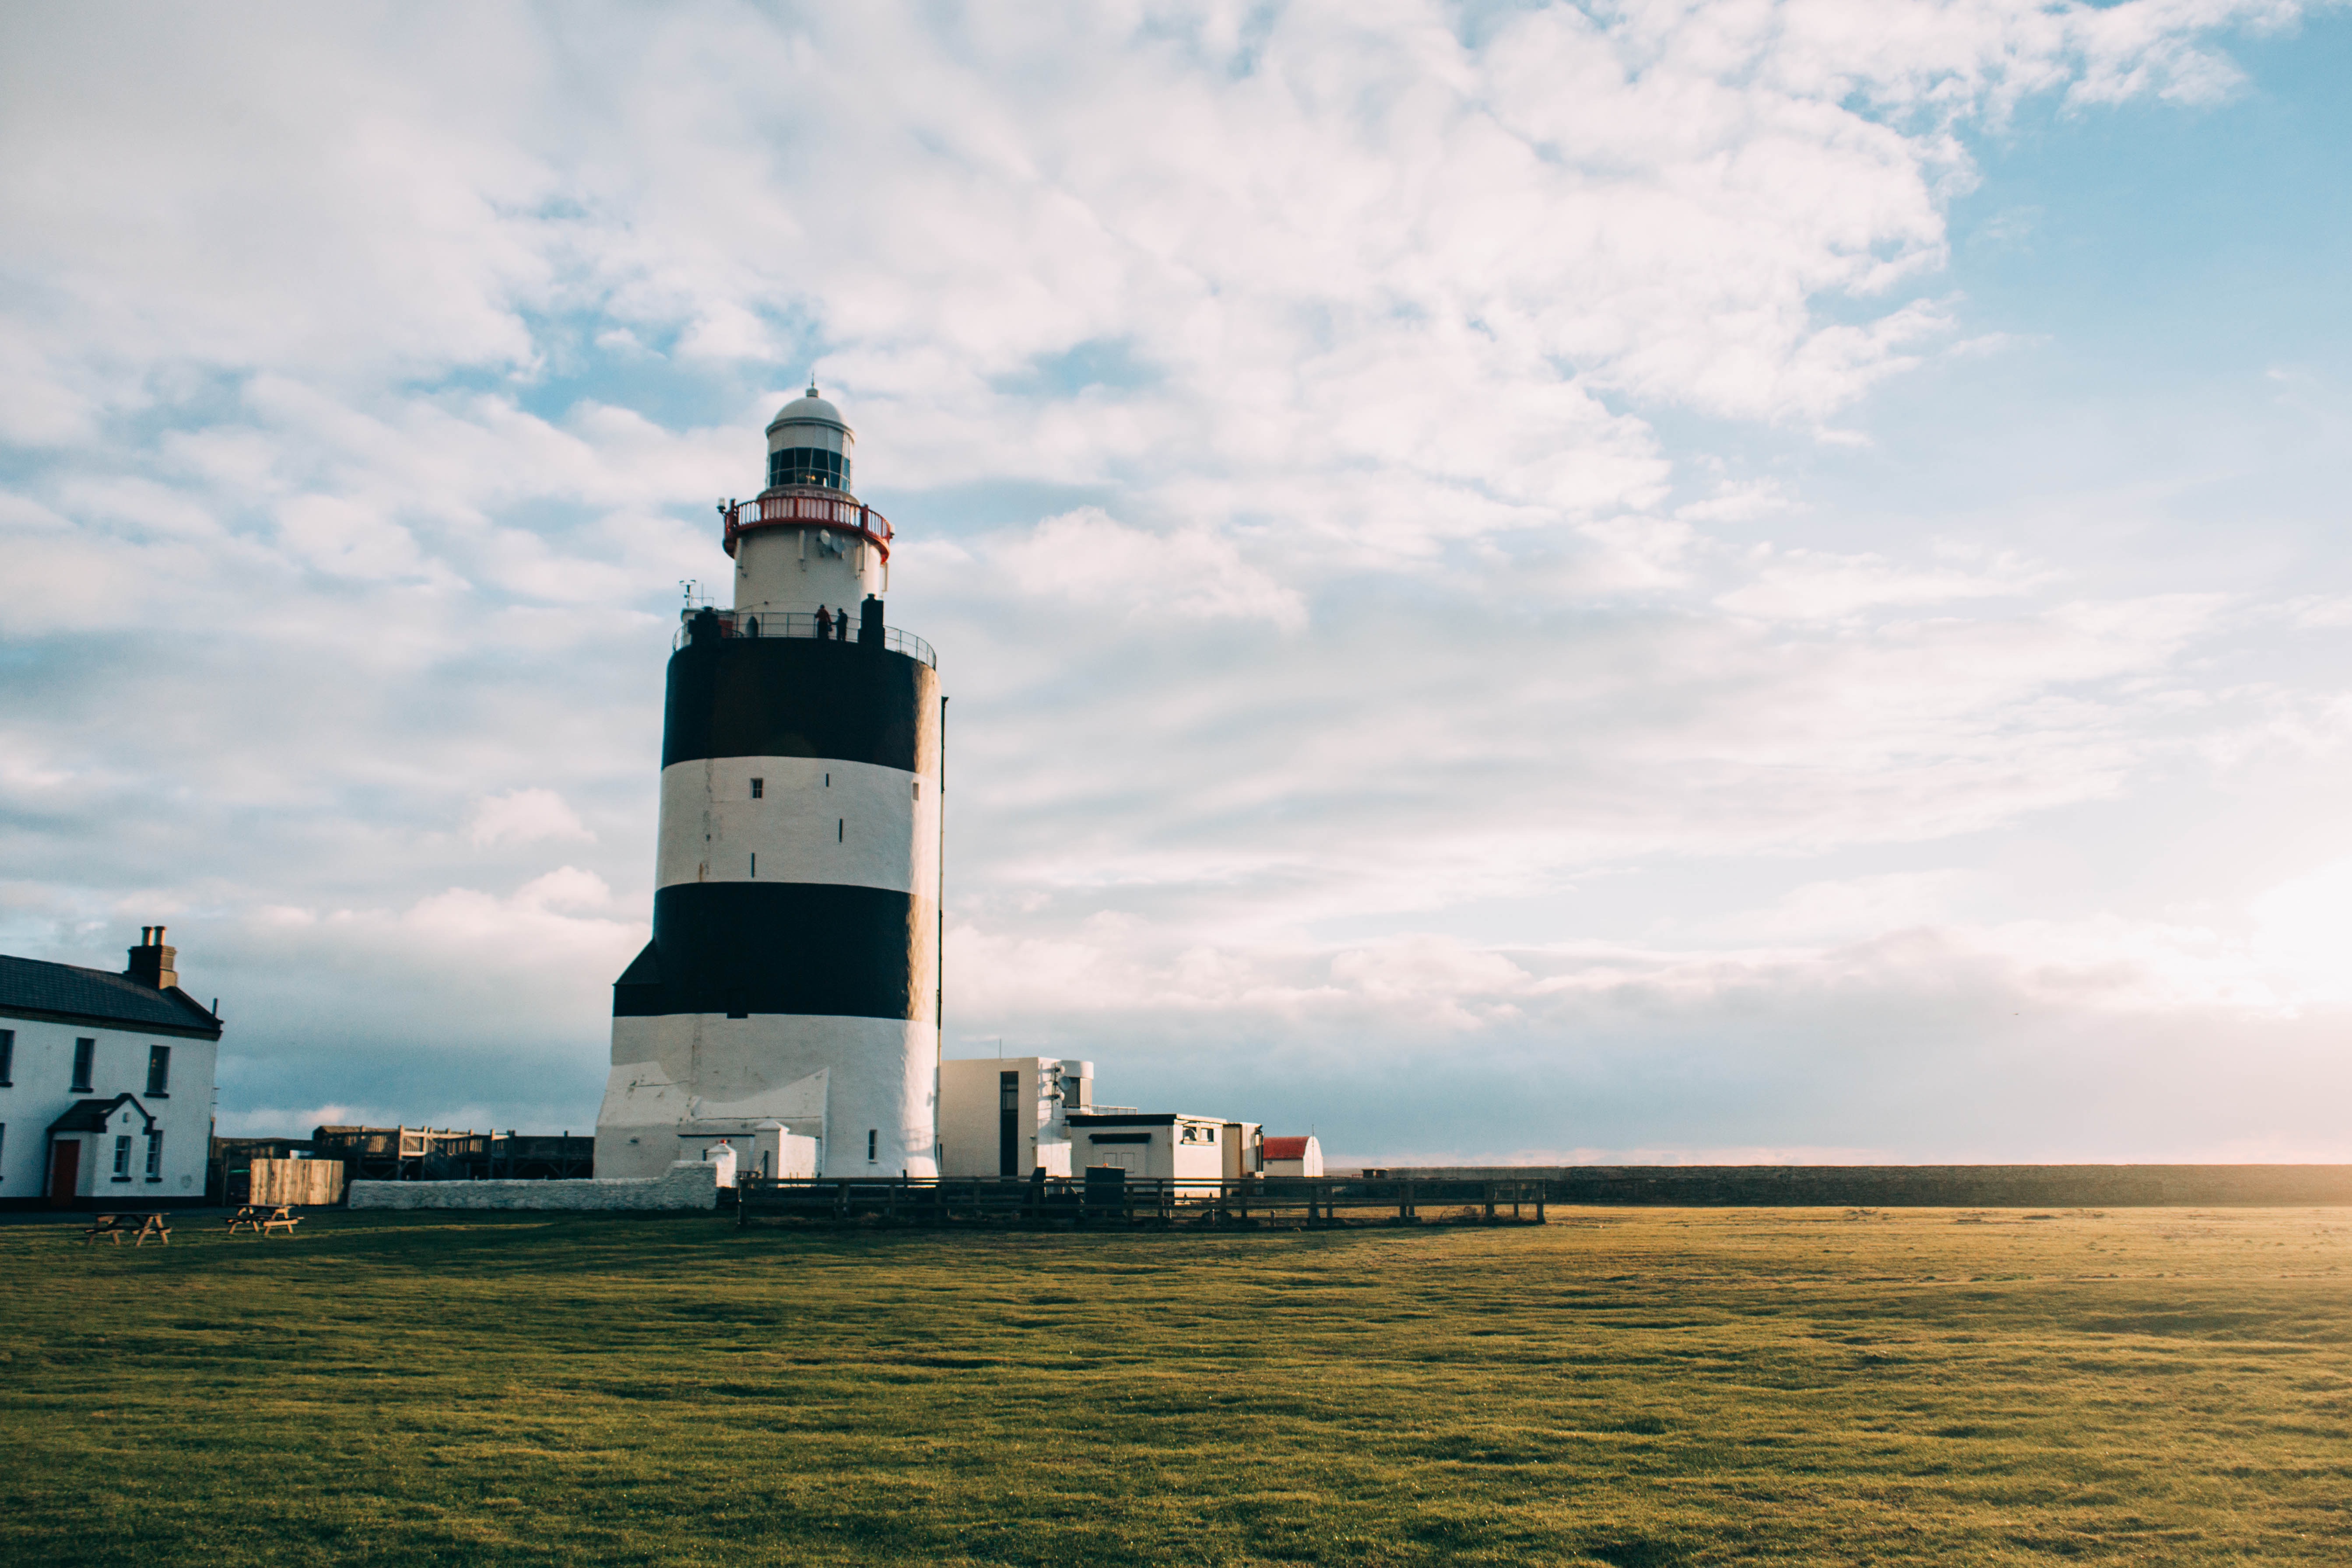
sea, coast, grass, ocean, horizon, cloud, lighthouse, tower, atmosphere of earth